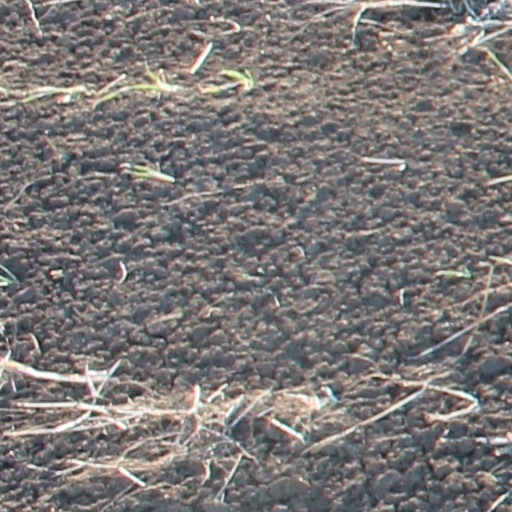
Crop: wheat